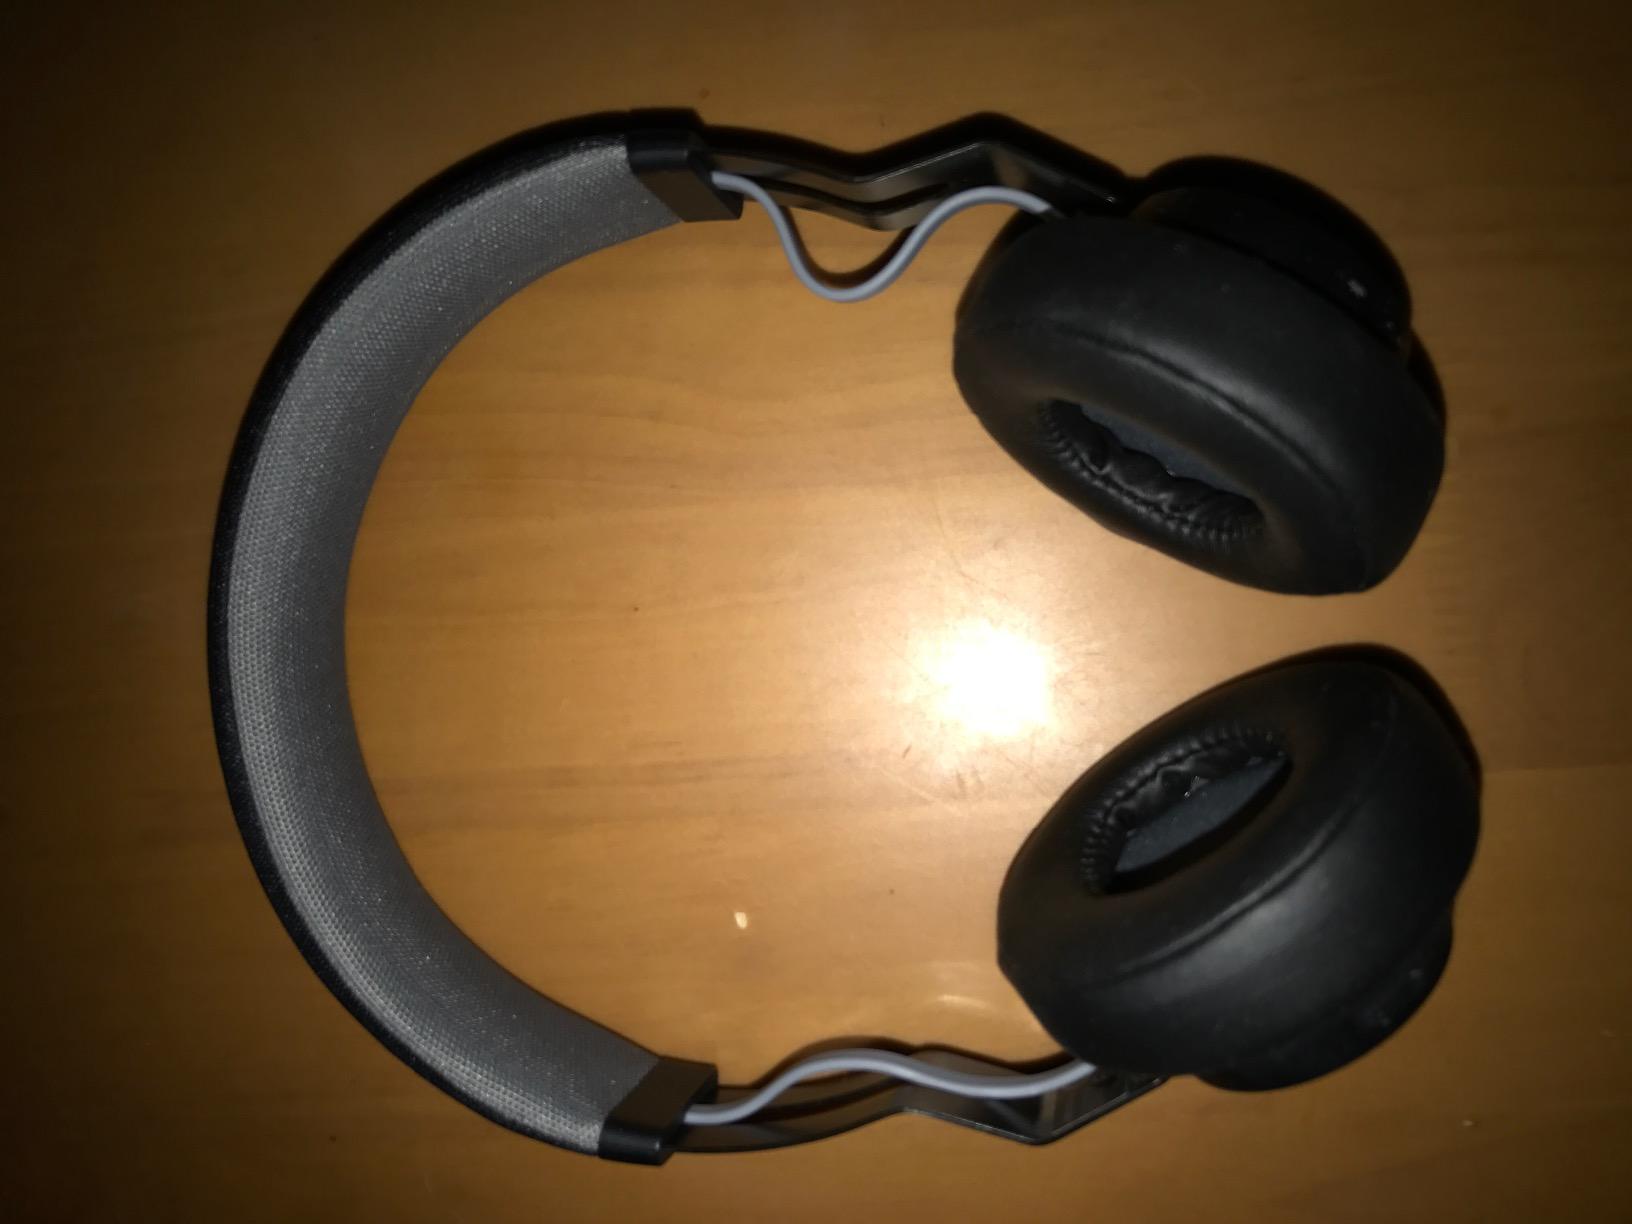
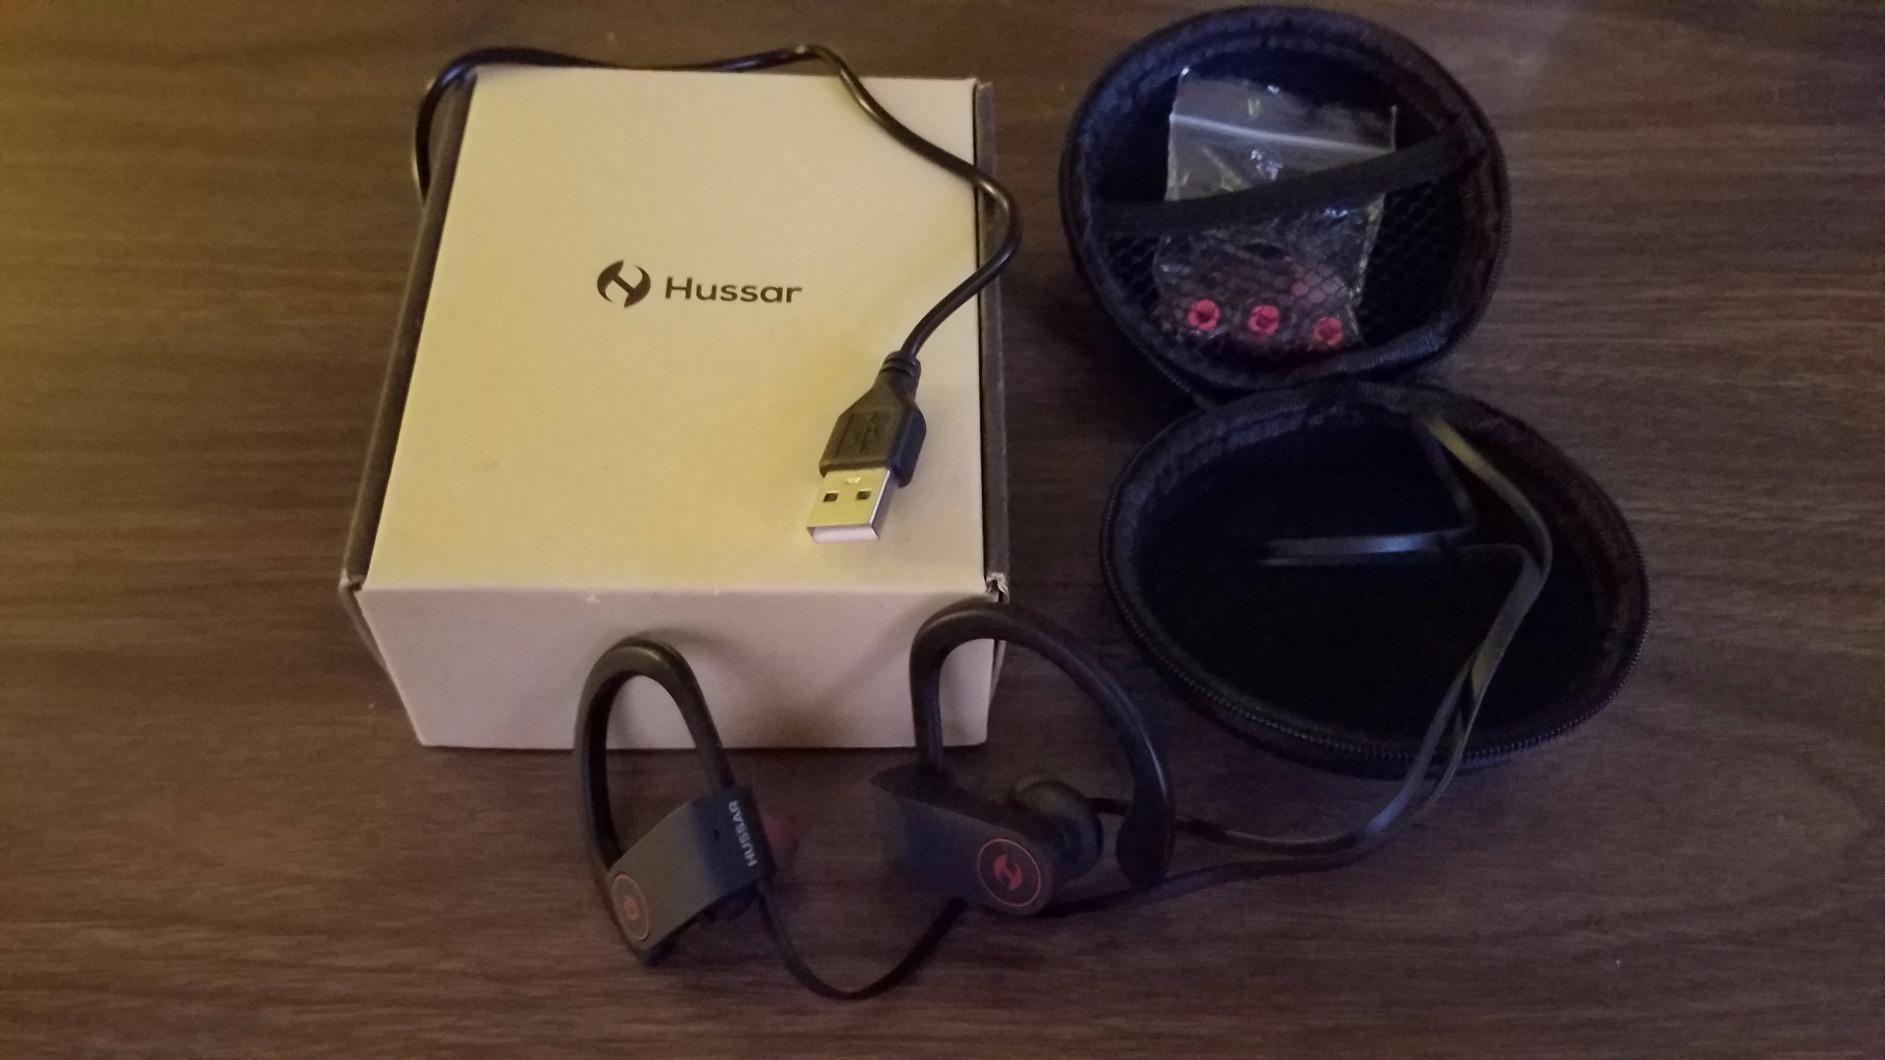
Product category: headphones
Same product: no